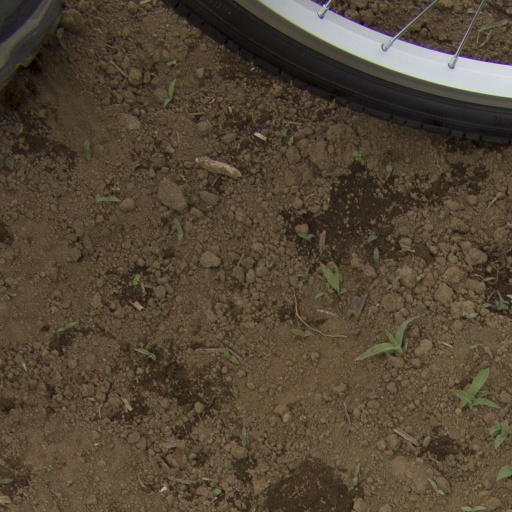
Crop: Jerusalem artichoke